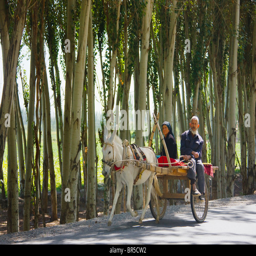
donkey cart on the road flanked by poplar trees